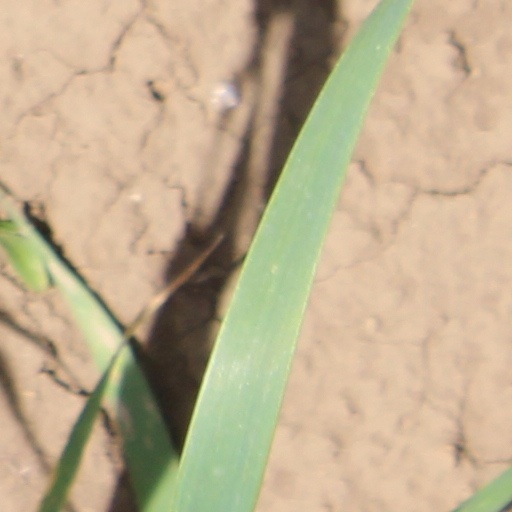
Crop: wheat